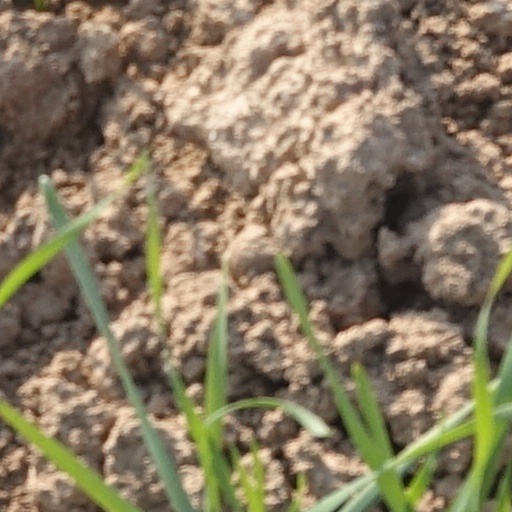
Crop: wheat